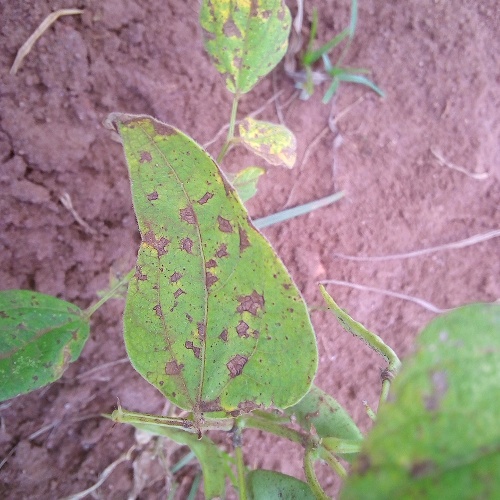
Leaf condition: angular_leaf_spot